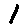
Label: 1